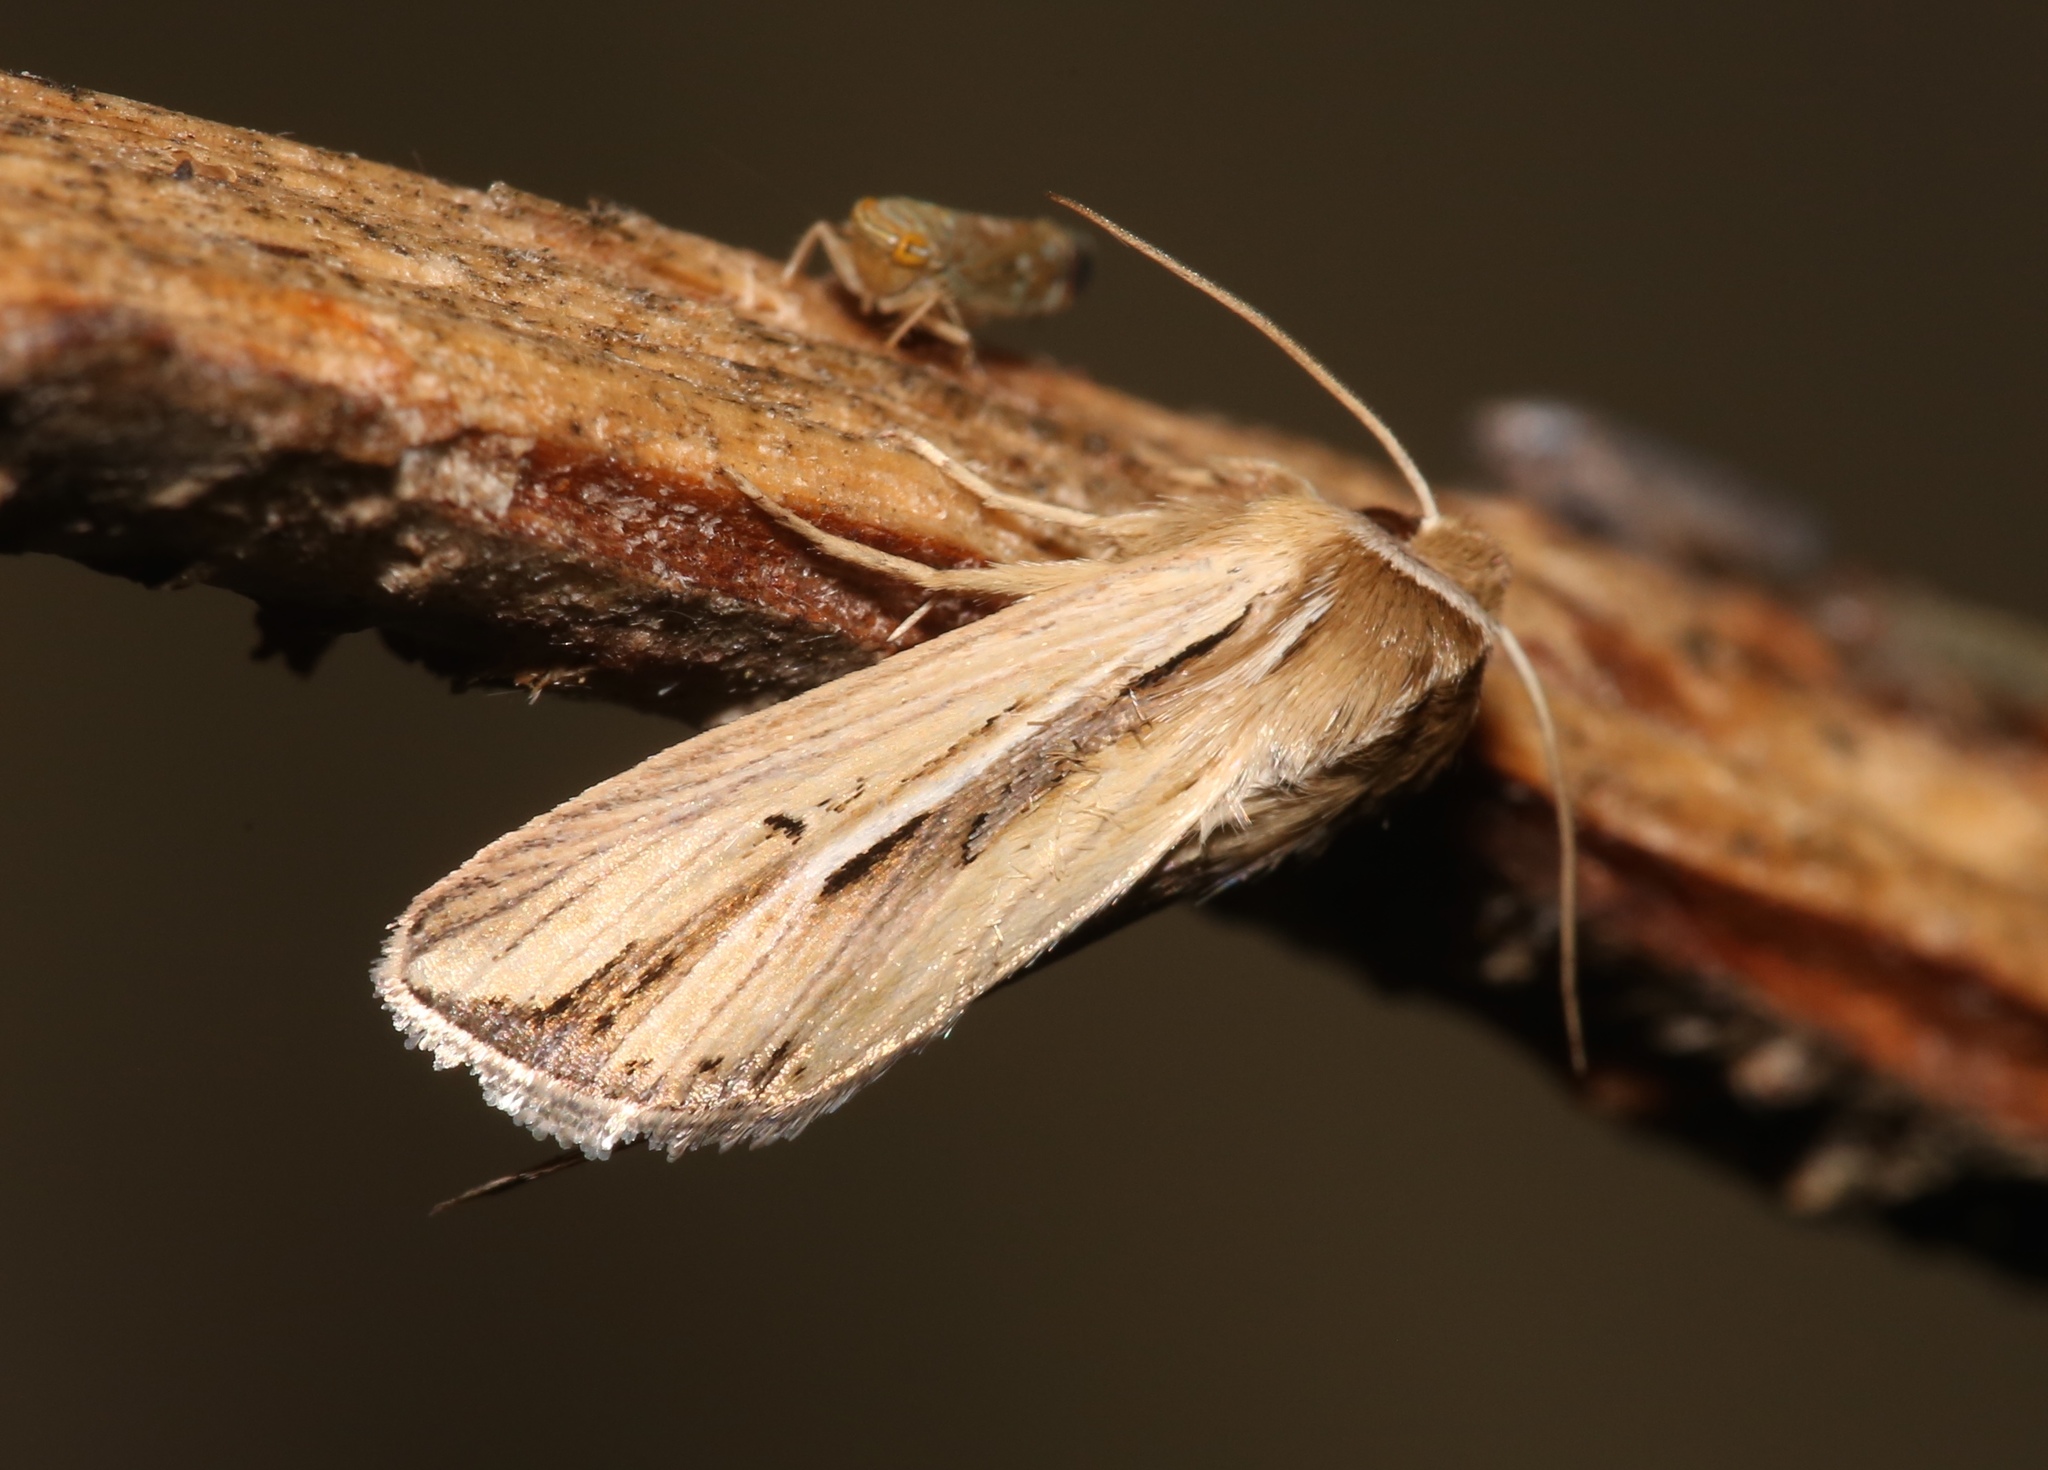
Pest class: wheathead_armyworm_Dargida_diffusa